St. Paul's Methodist Church (Little Rock, South Carolina)

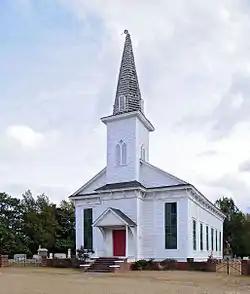

St. Paul's Methodist Church is a historic Methodist church off SC 9 in Little Rock, Dillon County, South Carolina. It was built about 1871, and is constructed of heart pine weatherboarding in a transitional Italianate Victorian vernacular style. A bell tower with octagonal steeple dominates the exterior of the church. Surrounding the church is the cemetery where many early church members are buried.